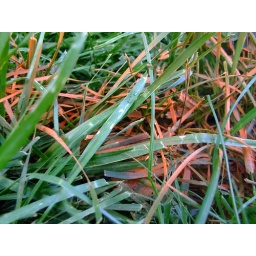
Thet put a drain in front of my house and sprayed the grass to mark the position.